Arthur Strauss

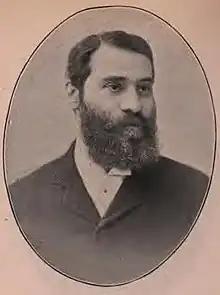
Strauss in 1895.

Arthur Isidor Strauss (28 April 1847 – 30 November 1920) was a British Liberal Unionist, and later Conservative Member of Parliament who latterly joined the Labour Party.